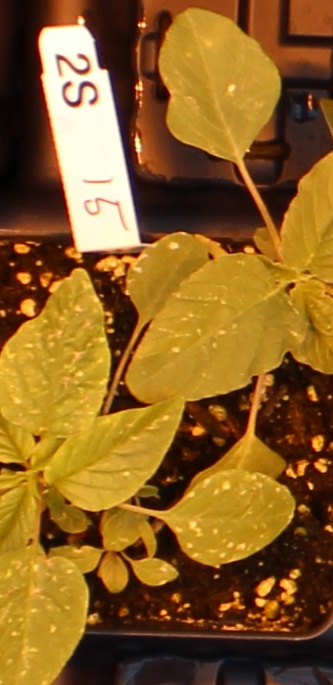
Label: Palmer Amaranth